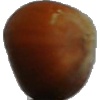
Label: Nut Forest 1